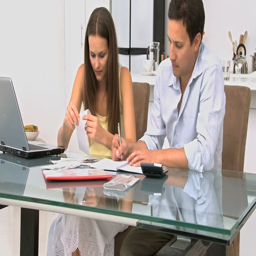
worried couple calculating their bills while sitting at a table in the office